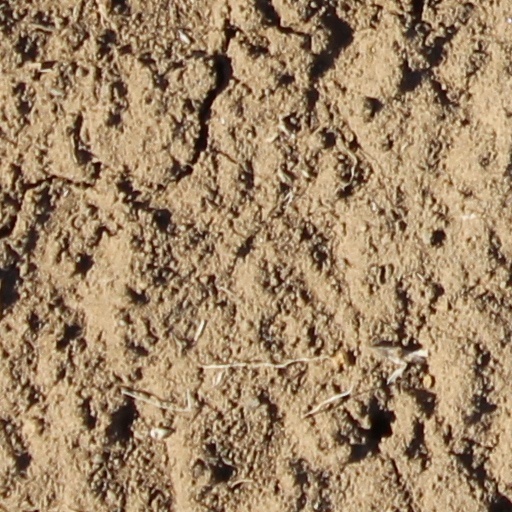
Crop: wheat